Eastgate Street

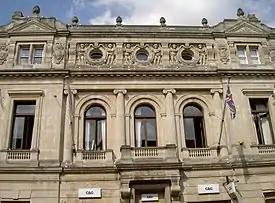
Gloucester Guildhall in 2013

The Eastgate railway station opened in 1896, and so the street became one of the busiest parts of the city. The street was widened at The Cross by the rebuild on a different alignment of all but the tower of St. Michael's Church, which was re-consecrated in 1851. Another change to the streetscape came in 1856 with the rebuilding of Eastgate Market.